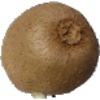
Label: Kiwi 1